Mughal garden

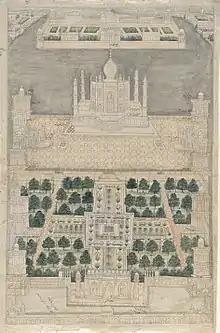
Bird's Eye View of the Taj Mahal at Agra, showing its gardens as well as the Mahtab Bagh

The founder of the Mughal empire, Babur, described his favourite type of garden as a charbagh. The term "bāgh", "baug", "bageecha" or "bagicha" is used for the garden. This word developed a new meaning in South Asia, as the region lacked the fast-flowing streams required for the Central Asian charbagh. The Aram Bagh of Agra is thought to have been the first charbagh in South Asia.